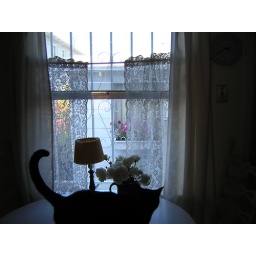
Looking out onto back patio area; purple plants in shed flower box seen.